1937 Fleischer Studios strike

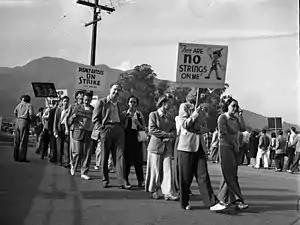
The strike preceded many other organized labor activities in the animation industry, such as the Disney animators' strike in 1941.

The strike severely changed the dynamic in the office; as animator Orsestes Calpini recalls, "the family feeling was gone". Max Fleischer was very affected by the strike, as many long-time Fleischer animators later stated that Max became less involved with the cartoons' production processes following the strike and mostly remained in his office during the workday. About a month after the strike had begun, Max had also entered into discussions with the chamber of commerce in Miami about relocating his studio to the city. On January 21, 1938, Max officially announced the studio's plans to relocate, which occurred less than a year later. Many historians believe that the move was at least partially a response to the union, as Florida was seen as a much less friendly state towards organized labor than New York was, and union presence was much less strong at the new location.